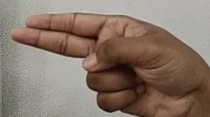
ASL sign: H